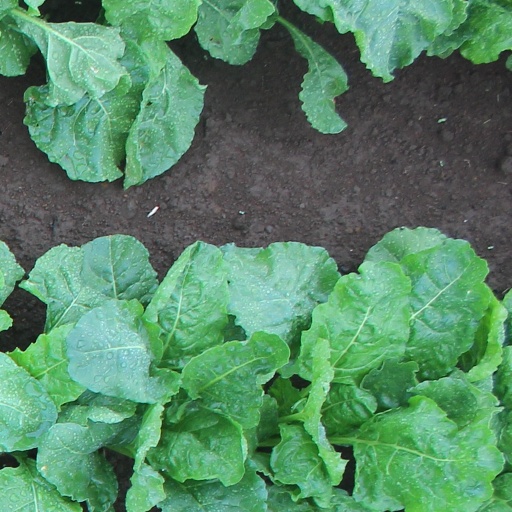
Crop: sugar beet